Submarine communications cable

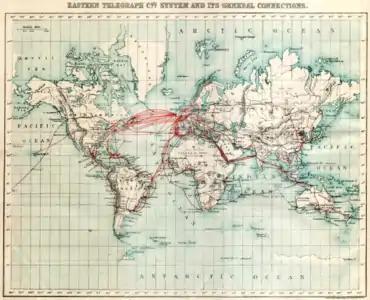
Eastern Telegraph Company network in 1901. Dotted lines across the Pacific indicate planned cables laid in 1902–03.

Throughout the 1860s and 1870s, British cable expanded eastward into the Mediterranean Sea and the Indian Ocean. An 1863 cable to Bombay (now Mumbai), India, provided a crucial link to Saudi Arabia. At the behest of the British Government in 1870, Bombay was linked to London via submarine cable in a combined operation by four cable companies. In 1872 these four companies were combined to form the mammoth, globe-spanning Eastern Telegraph Company, owned by John Pender. A spin-off sister company became the Eastern Extension, China and Australasia Telegraph Company, commonly known simply as "the Extension". That same year, Australia was linked by cable to Bombay via Singapore and China, and by 1876 the cable linked the British Empire from London to New Zealand.